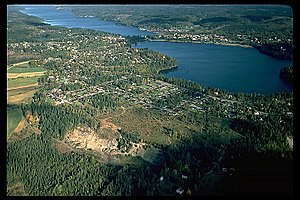
Dals-Eds kommun
Dals-Ed kommune ligger i den nordlige del af det svenske län Västra Götalands län, i landskapet Dalsland. Kommunens administrationscenter ligger i byen Ed som er Dals-Ed kommunes eneste by. Ed ligger mellem søerne Store Le og Lille Le i det nordvestlige Dalsland. Det er et kendt turiststed fra begynnelsen af 1900-tallet, med natur og friluftsliv som vigtigste trækplaster.